List of national conservation lands in Colorado

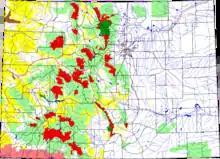
An enlargeable map of Colorado showing land managed by the Bureau of Land Management in yellow .

The Bureau of Land Management manages the extensive federal land holdings in western Colorado not managed by another federal agency.